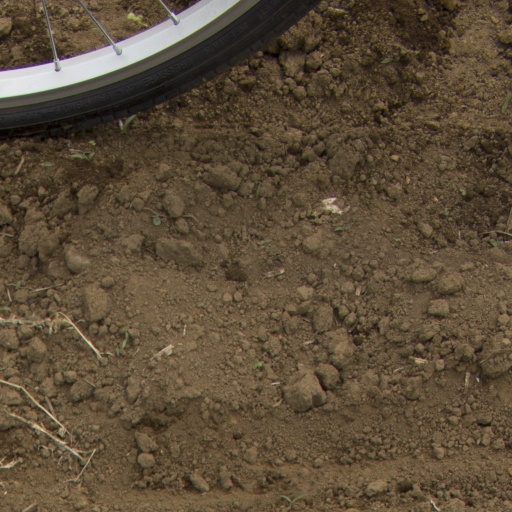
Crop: Jerusalem artichoke